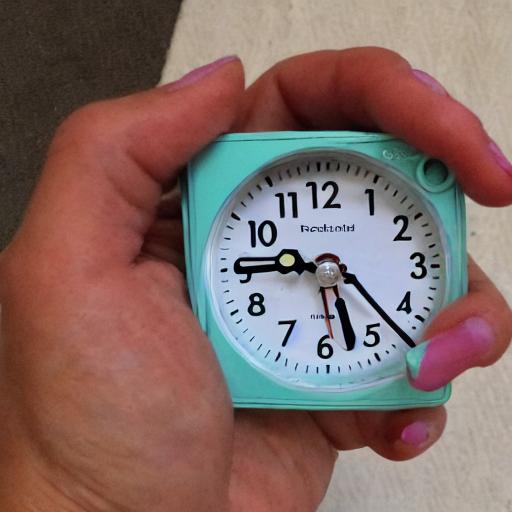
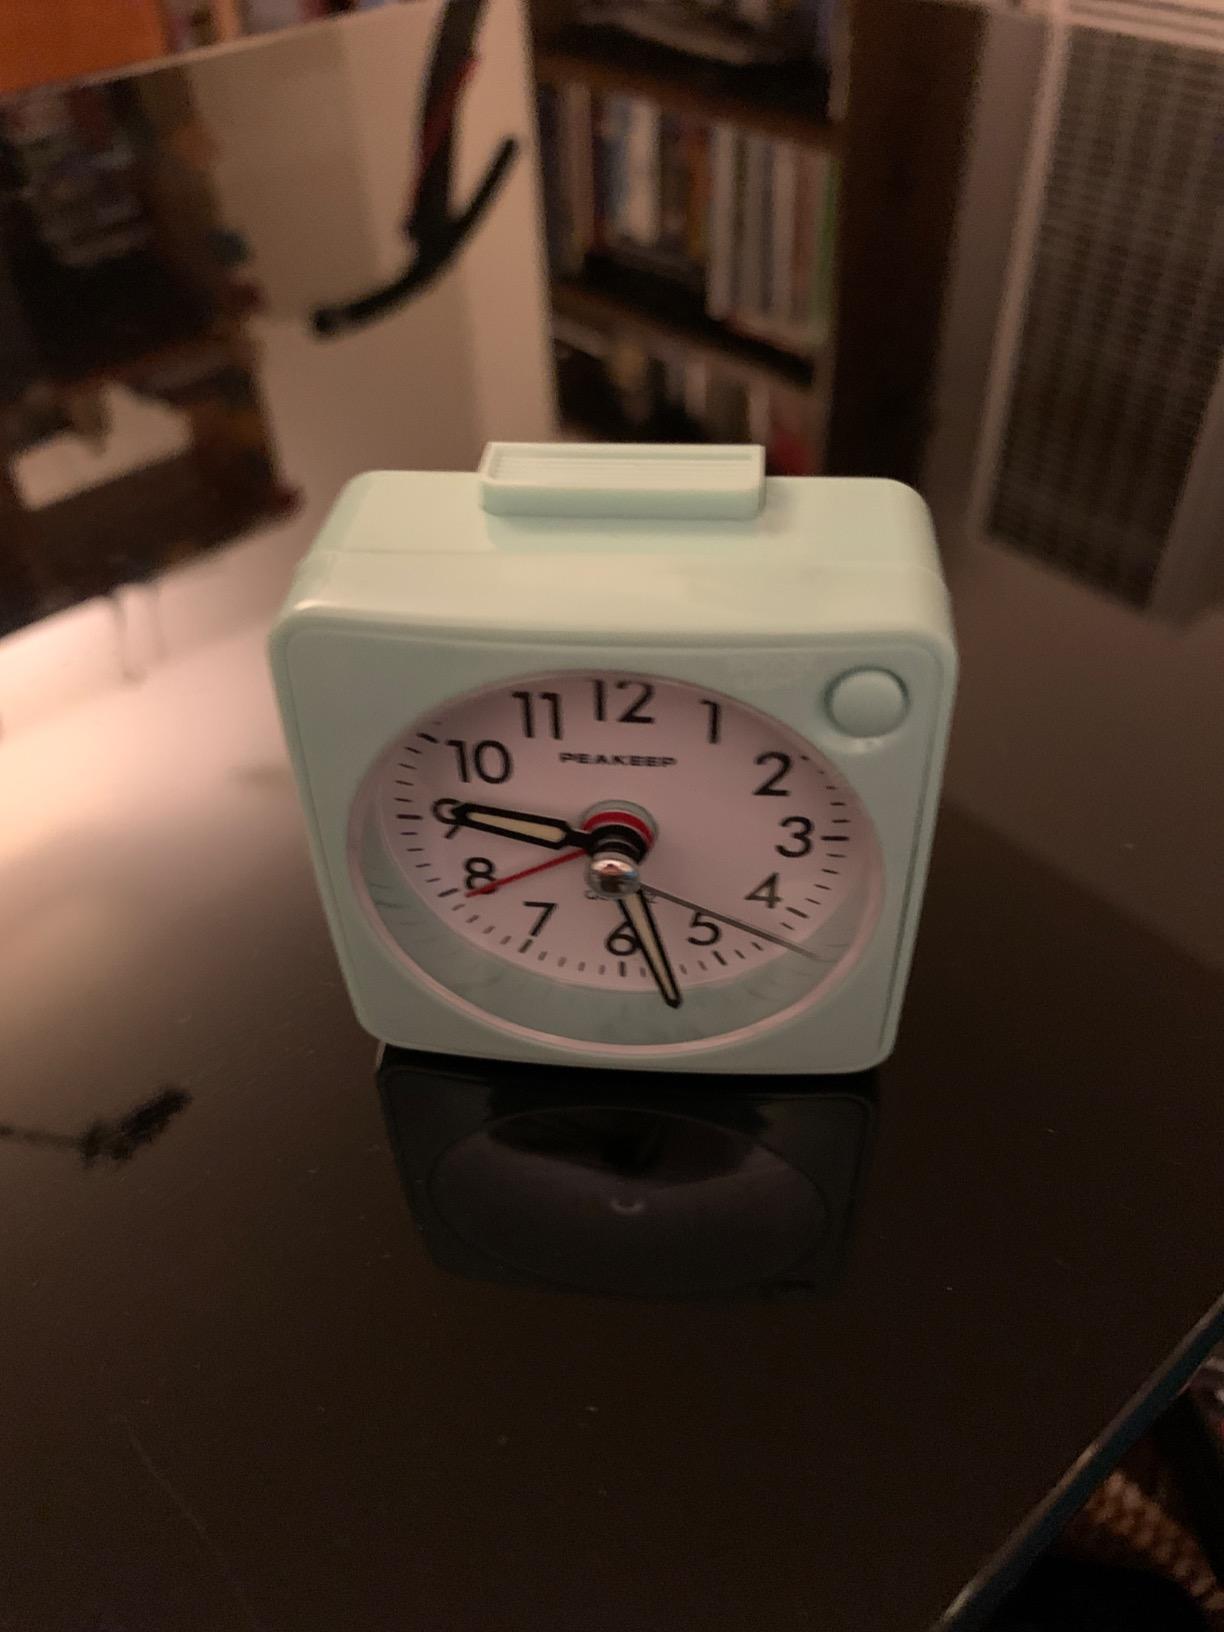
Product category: clock
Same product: no